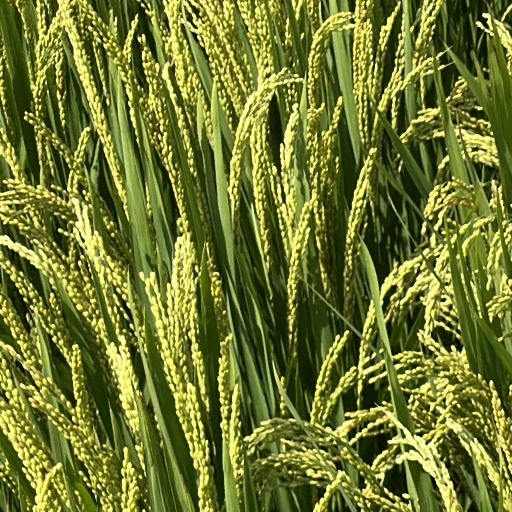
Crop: rice